Too Many Thieves

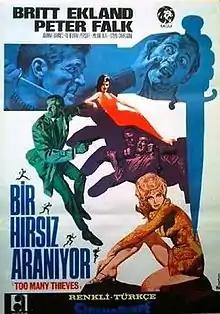

Too Many Thieves is a 1967 American crime film directed by Abner Biberman and starring Peter Falk, Britt Ekland and Joanna Barnes.